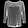
Label: T - shirt / top